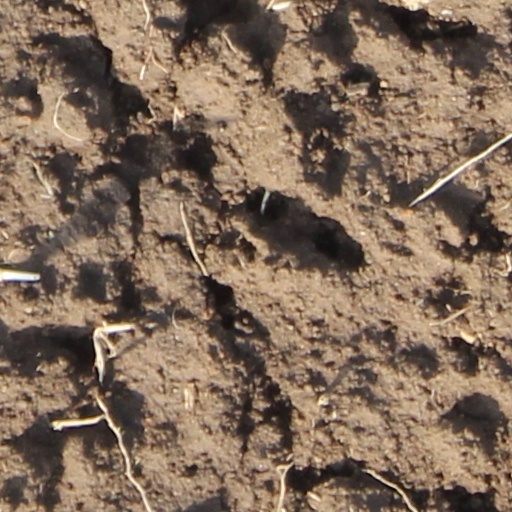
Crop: wheat